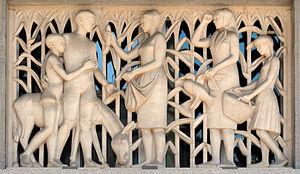
Joan Rebull Torroja est un sculpteur catalan, considéré comme un des plus importants du XXᵉ siècle en Catalogne.